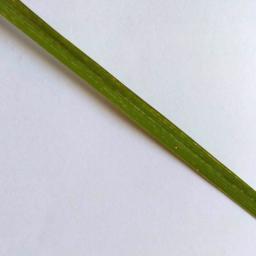
Label: Rice___Leaf_Blast